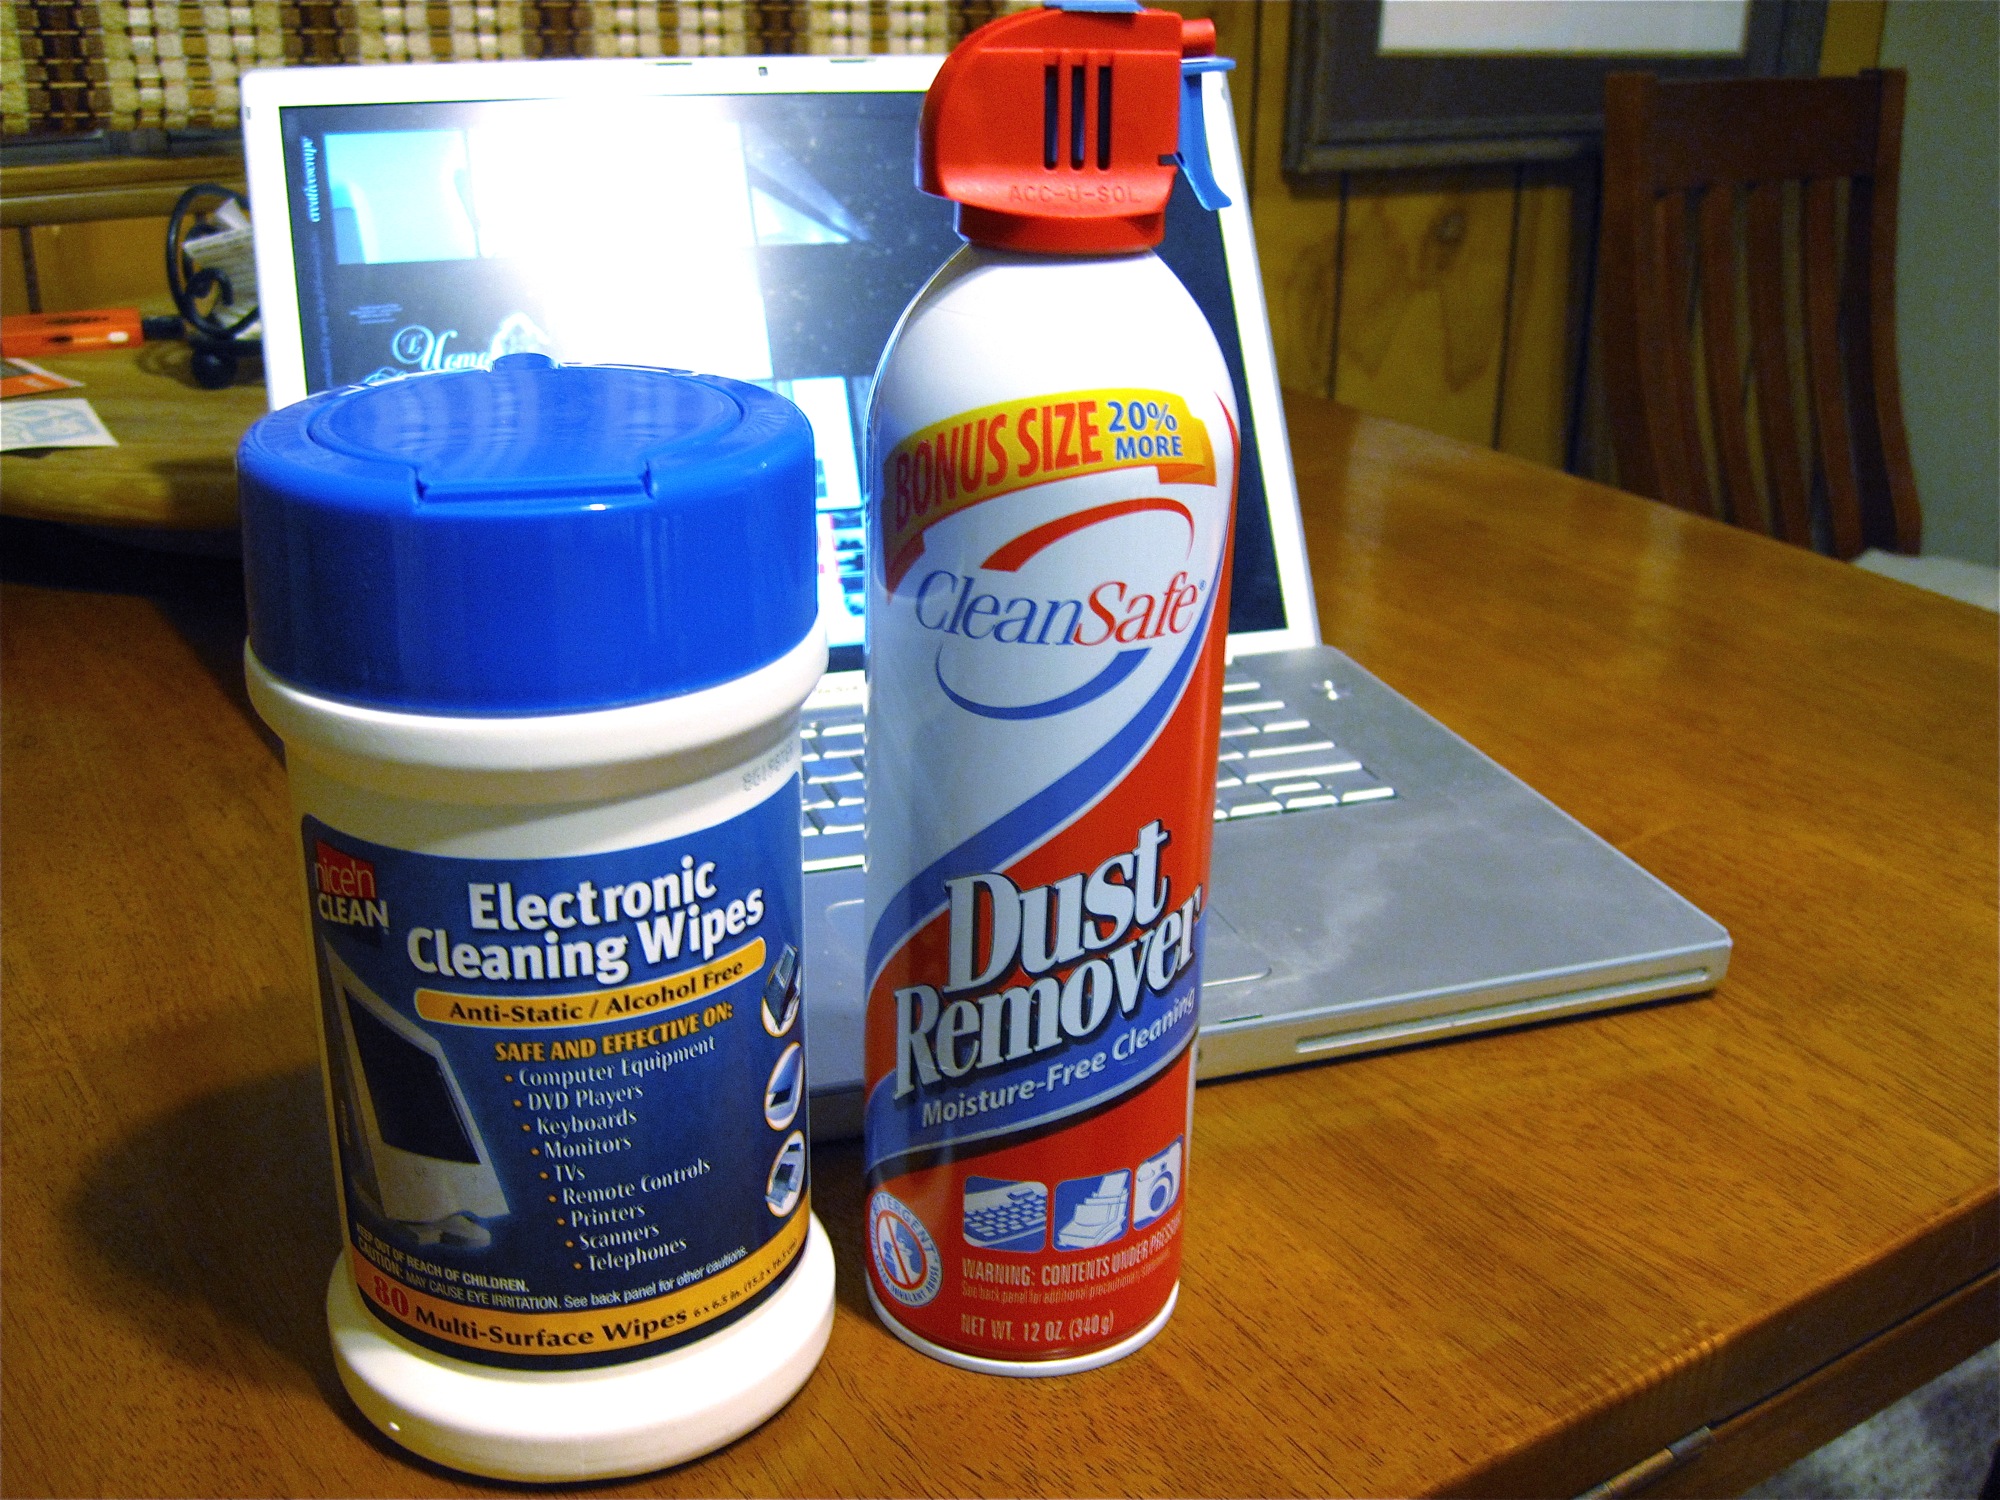
drink, bottle, product